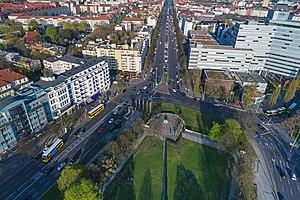
La place Theodor-Heuss est une place à Berlin, dans le quartier de Westend faisant partie de l'arrondissement de Charlottenbourg-Wilmersdorf. Elle est située à l'extrémité ouest du Kaiserdamm, une large avenue prolongeant le boulevard Unter den Linden, la Straße des 17. Juni et la Bismarckstraße. La place porte le nom de Theodor Heuss, le premier président fédéral d'Allemagne.